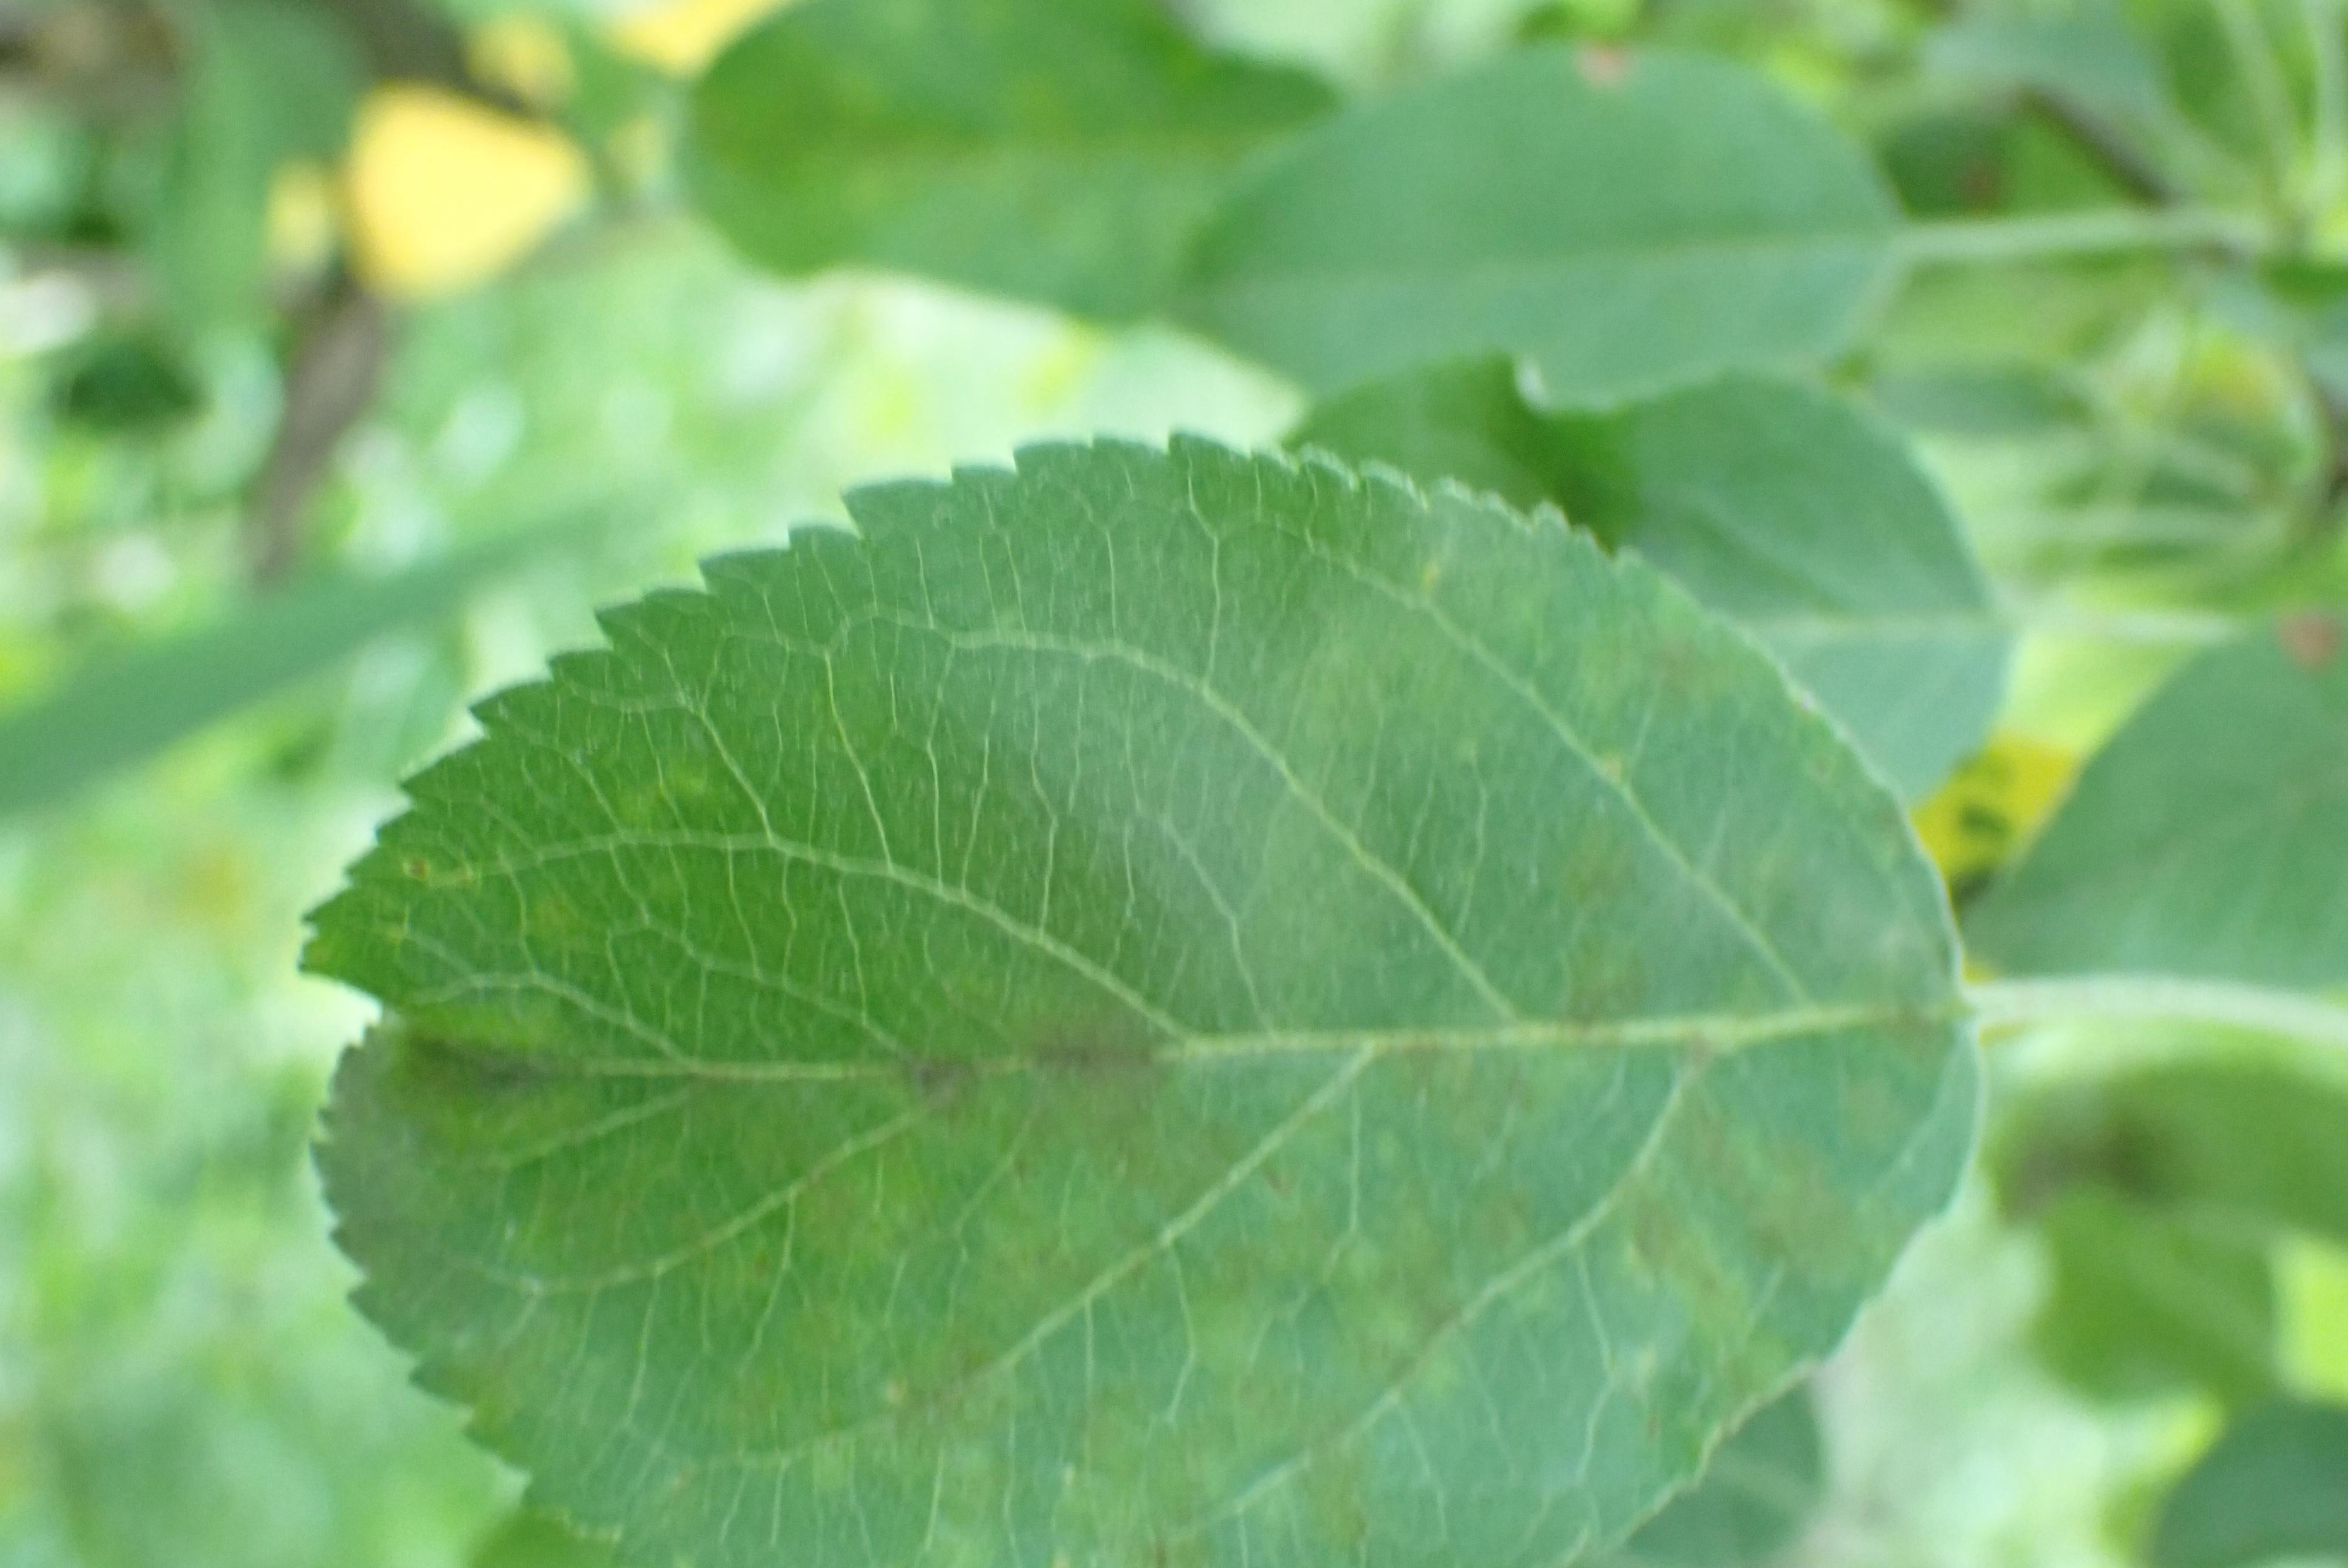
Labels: scab